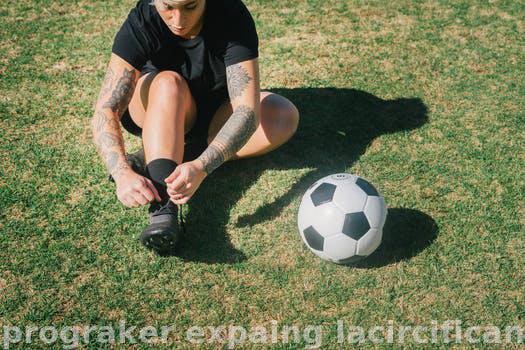
Label: Watermark